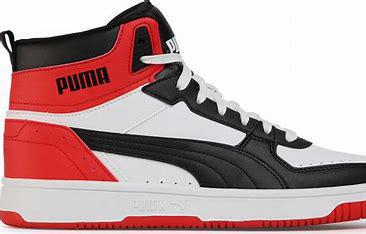
Brand: Puma
Model: Rebound Joy